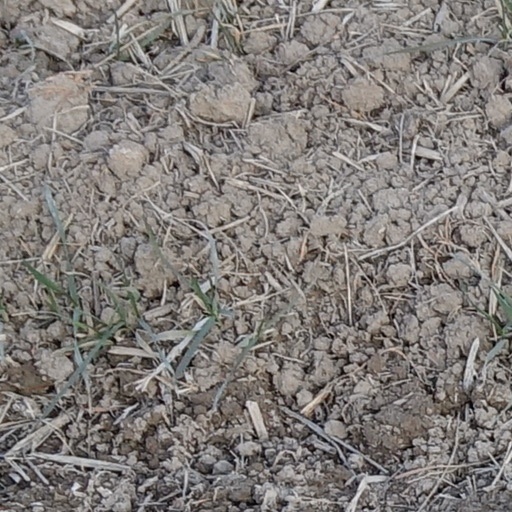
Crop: wheat